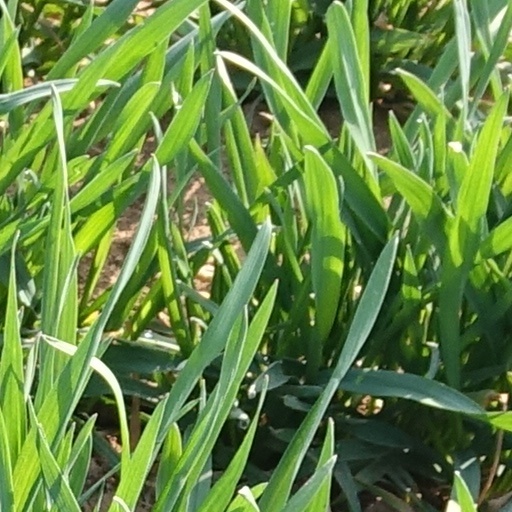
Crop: wheat